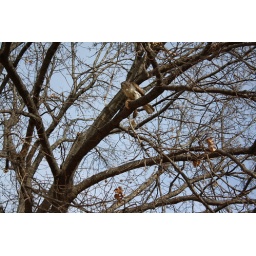
Red Tailed Hawk in the tree next door after nabbing a squirrel.